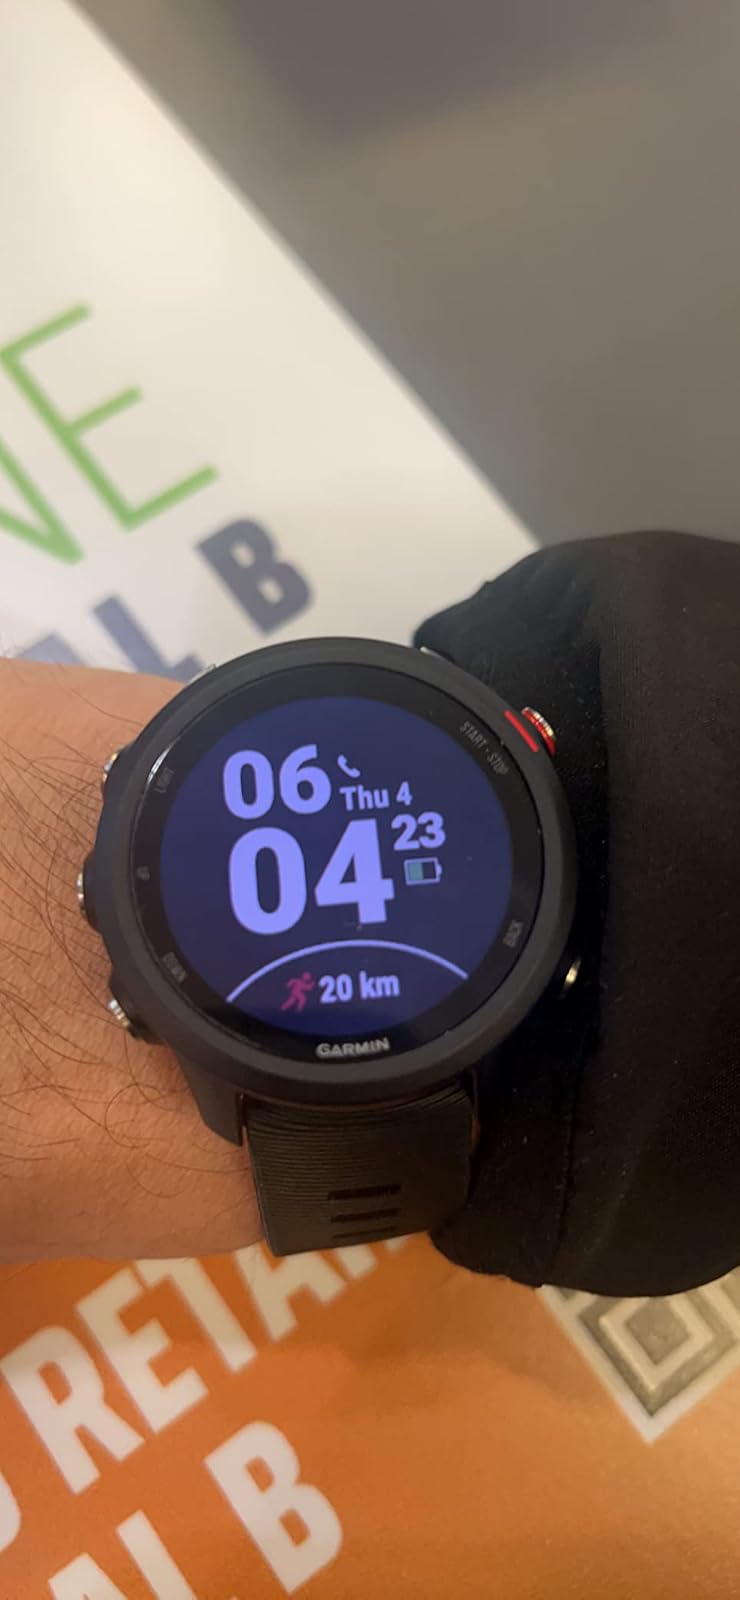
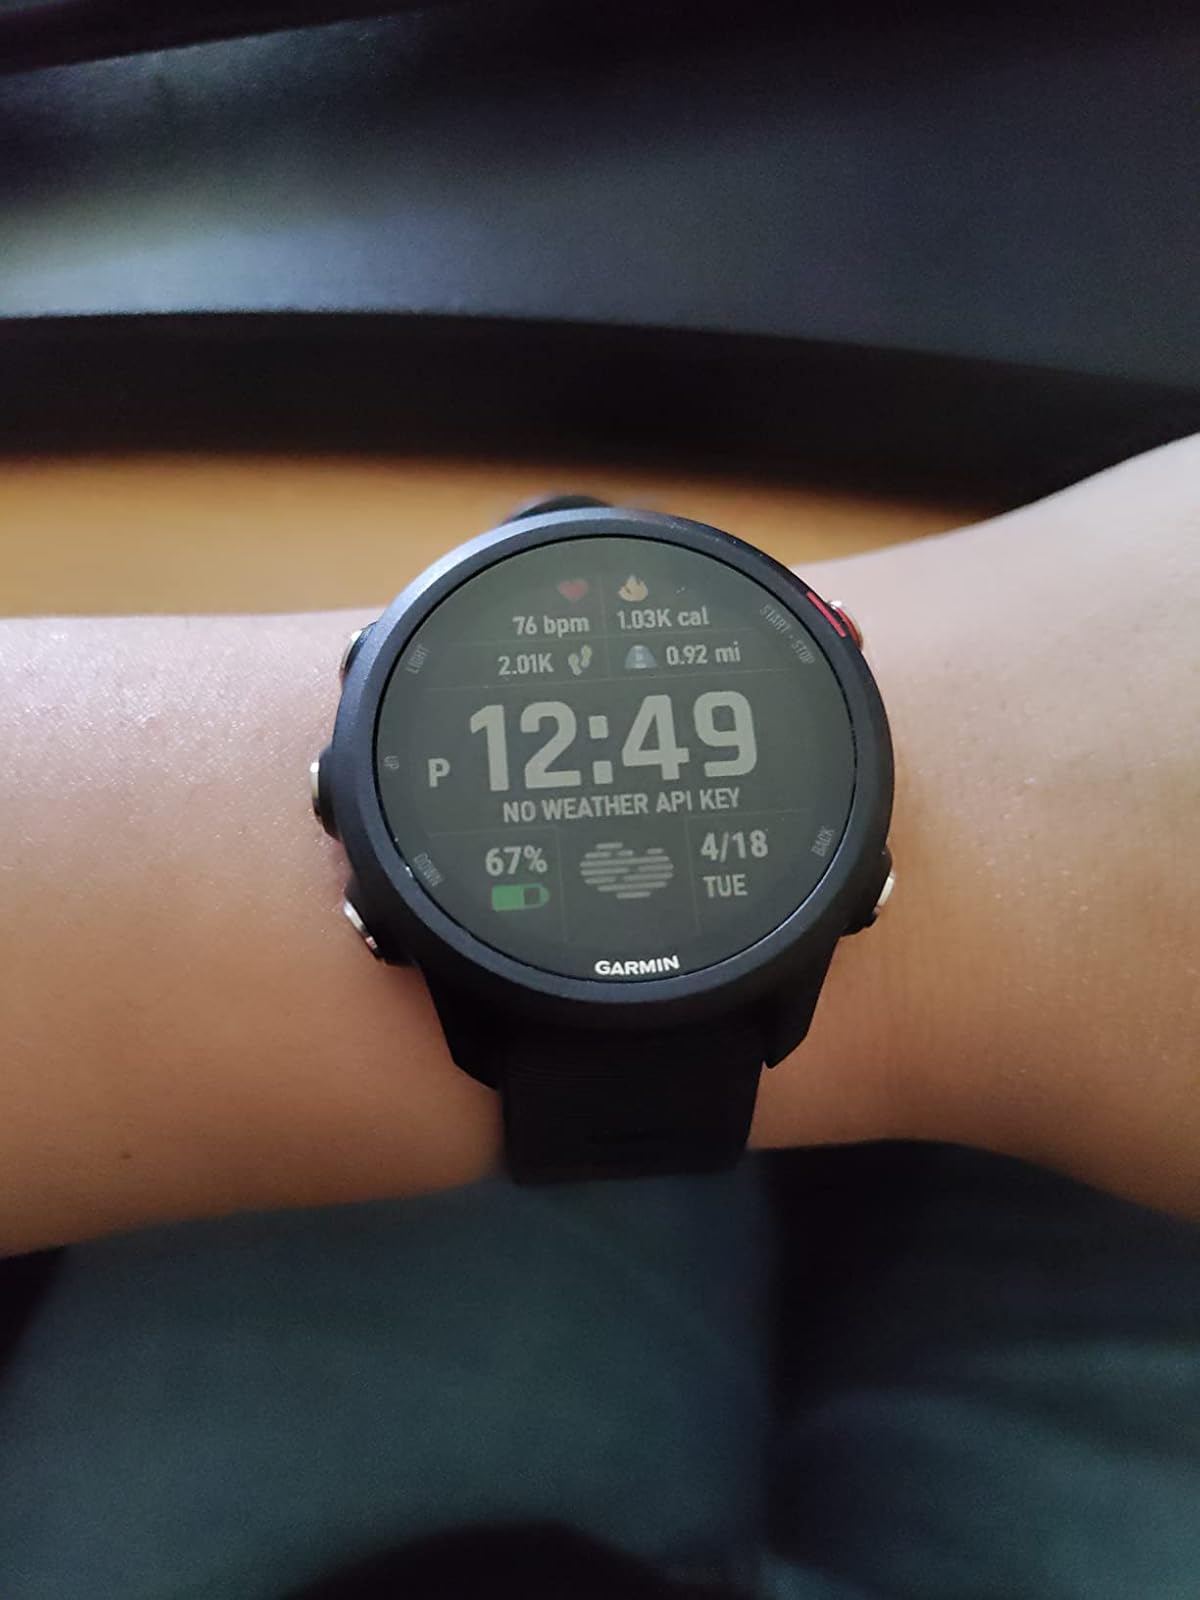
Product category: smartwatch
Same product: yes